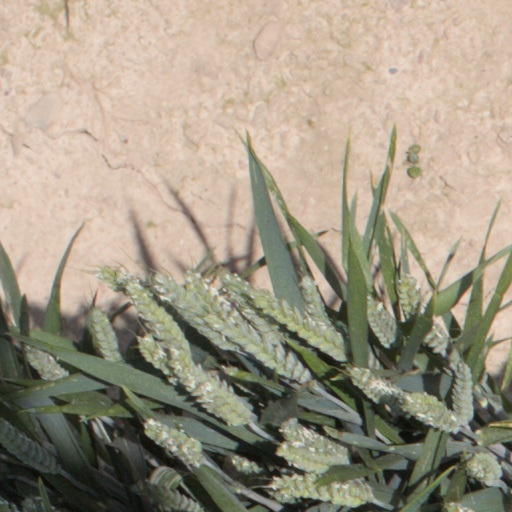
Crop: wheat